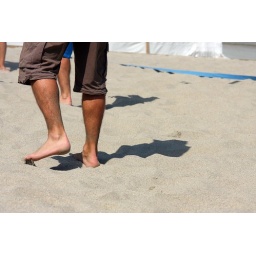
The sand is hot when the temperature in the sun is above 35 centigrades. From the beach volley arena in Asker, Norway.